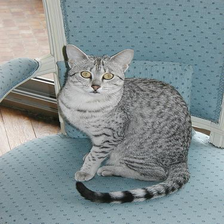
Species: cat
Breed: Egyptian Mau